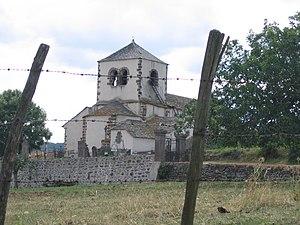
Chevet de l'église romane de Colamine-sous-Vodable (Puy-de-Dôme)
Cet article recense une partie des monuments historiques du Puy-de-Dôme, en France.
Cet article recense les monuments historiques français classés en 1956.
Vodable est une commune française, située dans le département du Puy-de-Dôme en région Auvergne-Rhône-Alpes. Proche du parc naturel régional des volcans d'Auvergne, c'est un village médiéval autour du pic volcanique sur lequel était édifié le château, fief des dauphins d’Auvergne.